NXT The Great American Bash (2023)

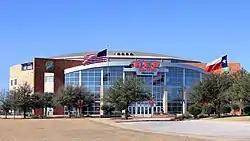
The event was held at the H-E-B Center at Cedar Park in the Austin suburb of Cedar Park, Texas.

The Great American Bash is a professional wrestling event established in 1985. Following WWE's acquisition of World Championship Wrestling (WCW) in March 2001, the promotion revived the event as their own annual pay-per-view (PPV) in 2004, which continued until 2009. Following this 2009 event, The Great American Bash was discontinued as a PPV. In 2012, WWE revived the event to be held as a special episode of "SmackDown" but was again discontinued. In , WWE again revived the event, this time for the developmental brand NXT as an annual television special of the "NXT" program.